Bishop Museum

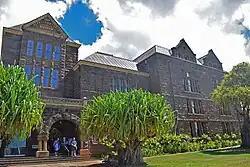
The Hawaiian Hall at the Bishop Museum contains the world's largest collection of Polynesian artifacts.

The Bernice Pauahi Bishop Museum, designated the Hawaii State Museum of Natural and Cultural History, is a museum of history and science in the historic Kalihi district of Honolulu on the Hawaiian island of Oʻahu. Founded in 1889, it is the largest museum in Hawaiʻi and has the world's largest collection of Polynesian cultural artifacts and natural history specimens. Besides the comprehensive exhibits of Hawaiian cultural material, the museum's total holding of natural history specimens exceeds 24 million, of which the entomological collection alone represents more than 13.5 million specimens (making it the third-largest insect collection in the United States). The "Index Herbariorum" code assigned to Herbarium Pacificum of this museum is BISH and this abbreviation is used when citing housed herbarium specimens.